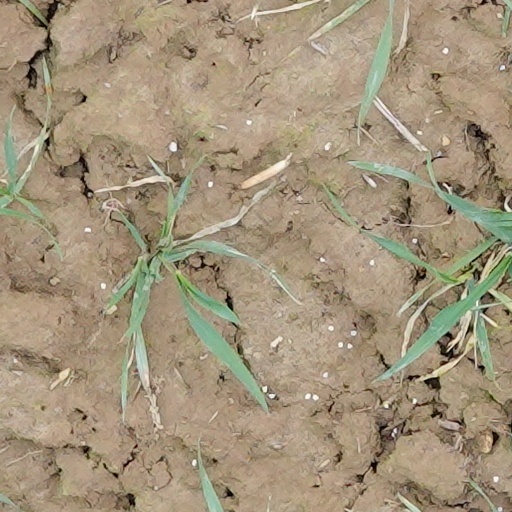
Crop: wheat